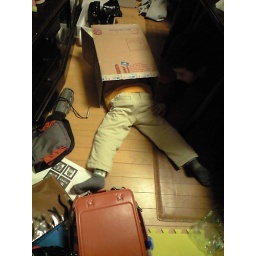
boy in box